Hewlett Johnson

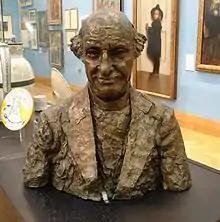
Bust of Johnson by Sir Jacob Epstein in the Beaney House of Art and Knowledge

Johnson retired as Dean of Canterbury in 1963, the year of his 89th birthday, but settled in the town where he lived at the Red House in New Street. While maintaining his interest in Communist world developments, he engaged in psychical research and completed before his death his autobiography, "Searching for Light" (posthumously published in 1968). He died, at the Kent and Canterbury Hospital in 1966 aged 92. He was buried in the Cloister Garth at Canterbury Cathedral.